Michael Redgrave

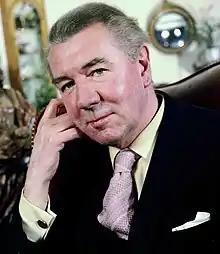
Redgrave in 1978

Sir Michael Scudamore Redgrave (20 March 1908 – 21 March 1985) was an English actor and filmmaker. Beginning his career in theatre, he first appeared in the West End in 1937. He made his film debut in Alfred Hitchcock's "The Lady Vanishes" in 1938.